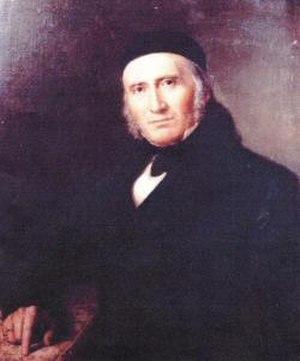
Johann Friedrich Ludwig Hausmann, né à Hanovre le 22 février 1782 et mort à Göttingen le 26 décembre 1859, est un minéralogiste et géologue allemand.